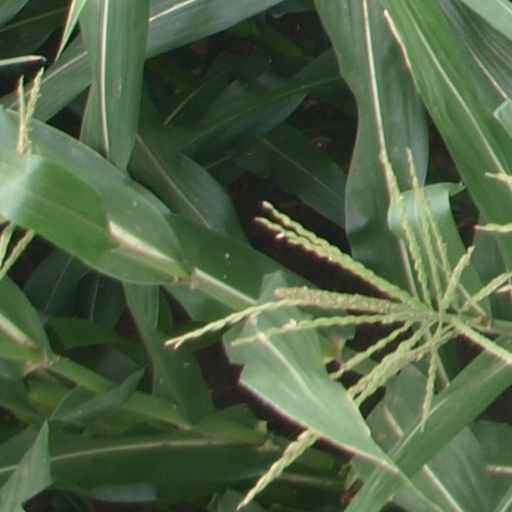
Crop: maize; corn